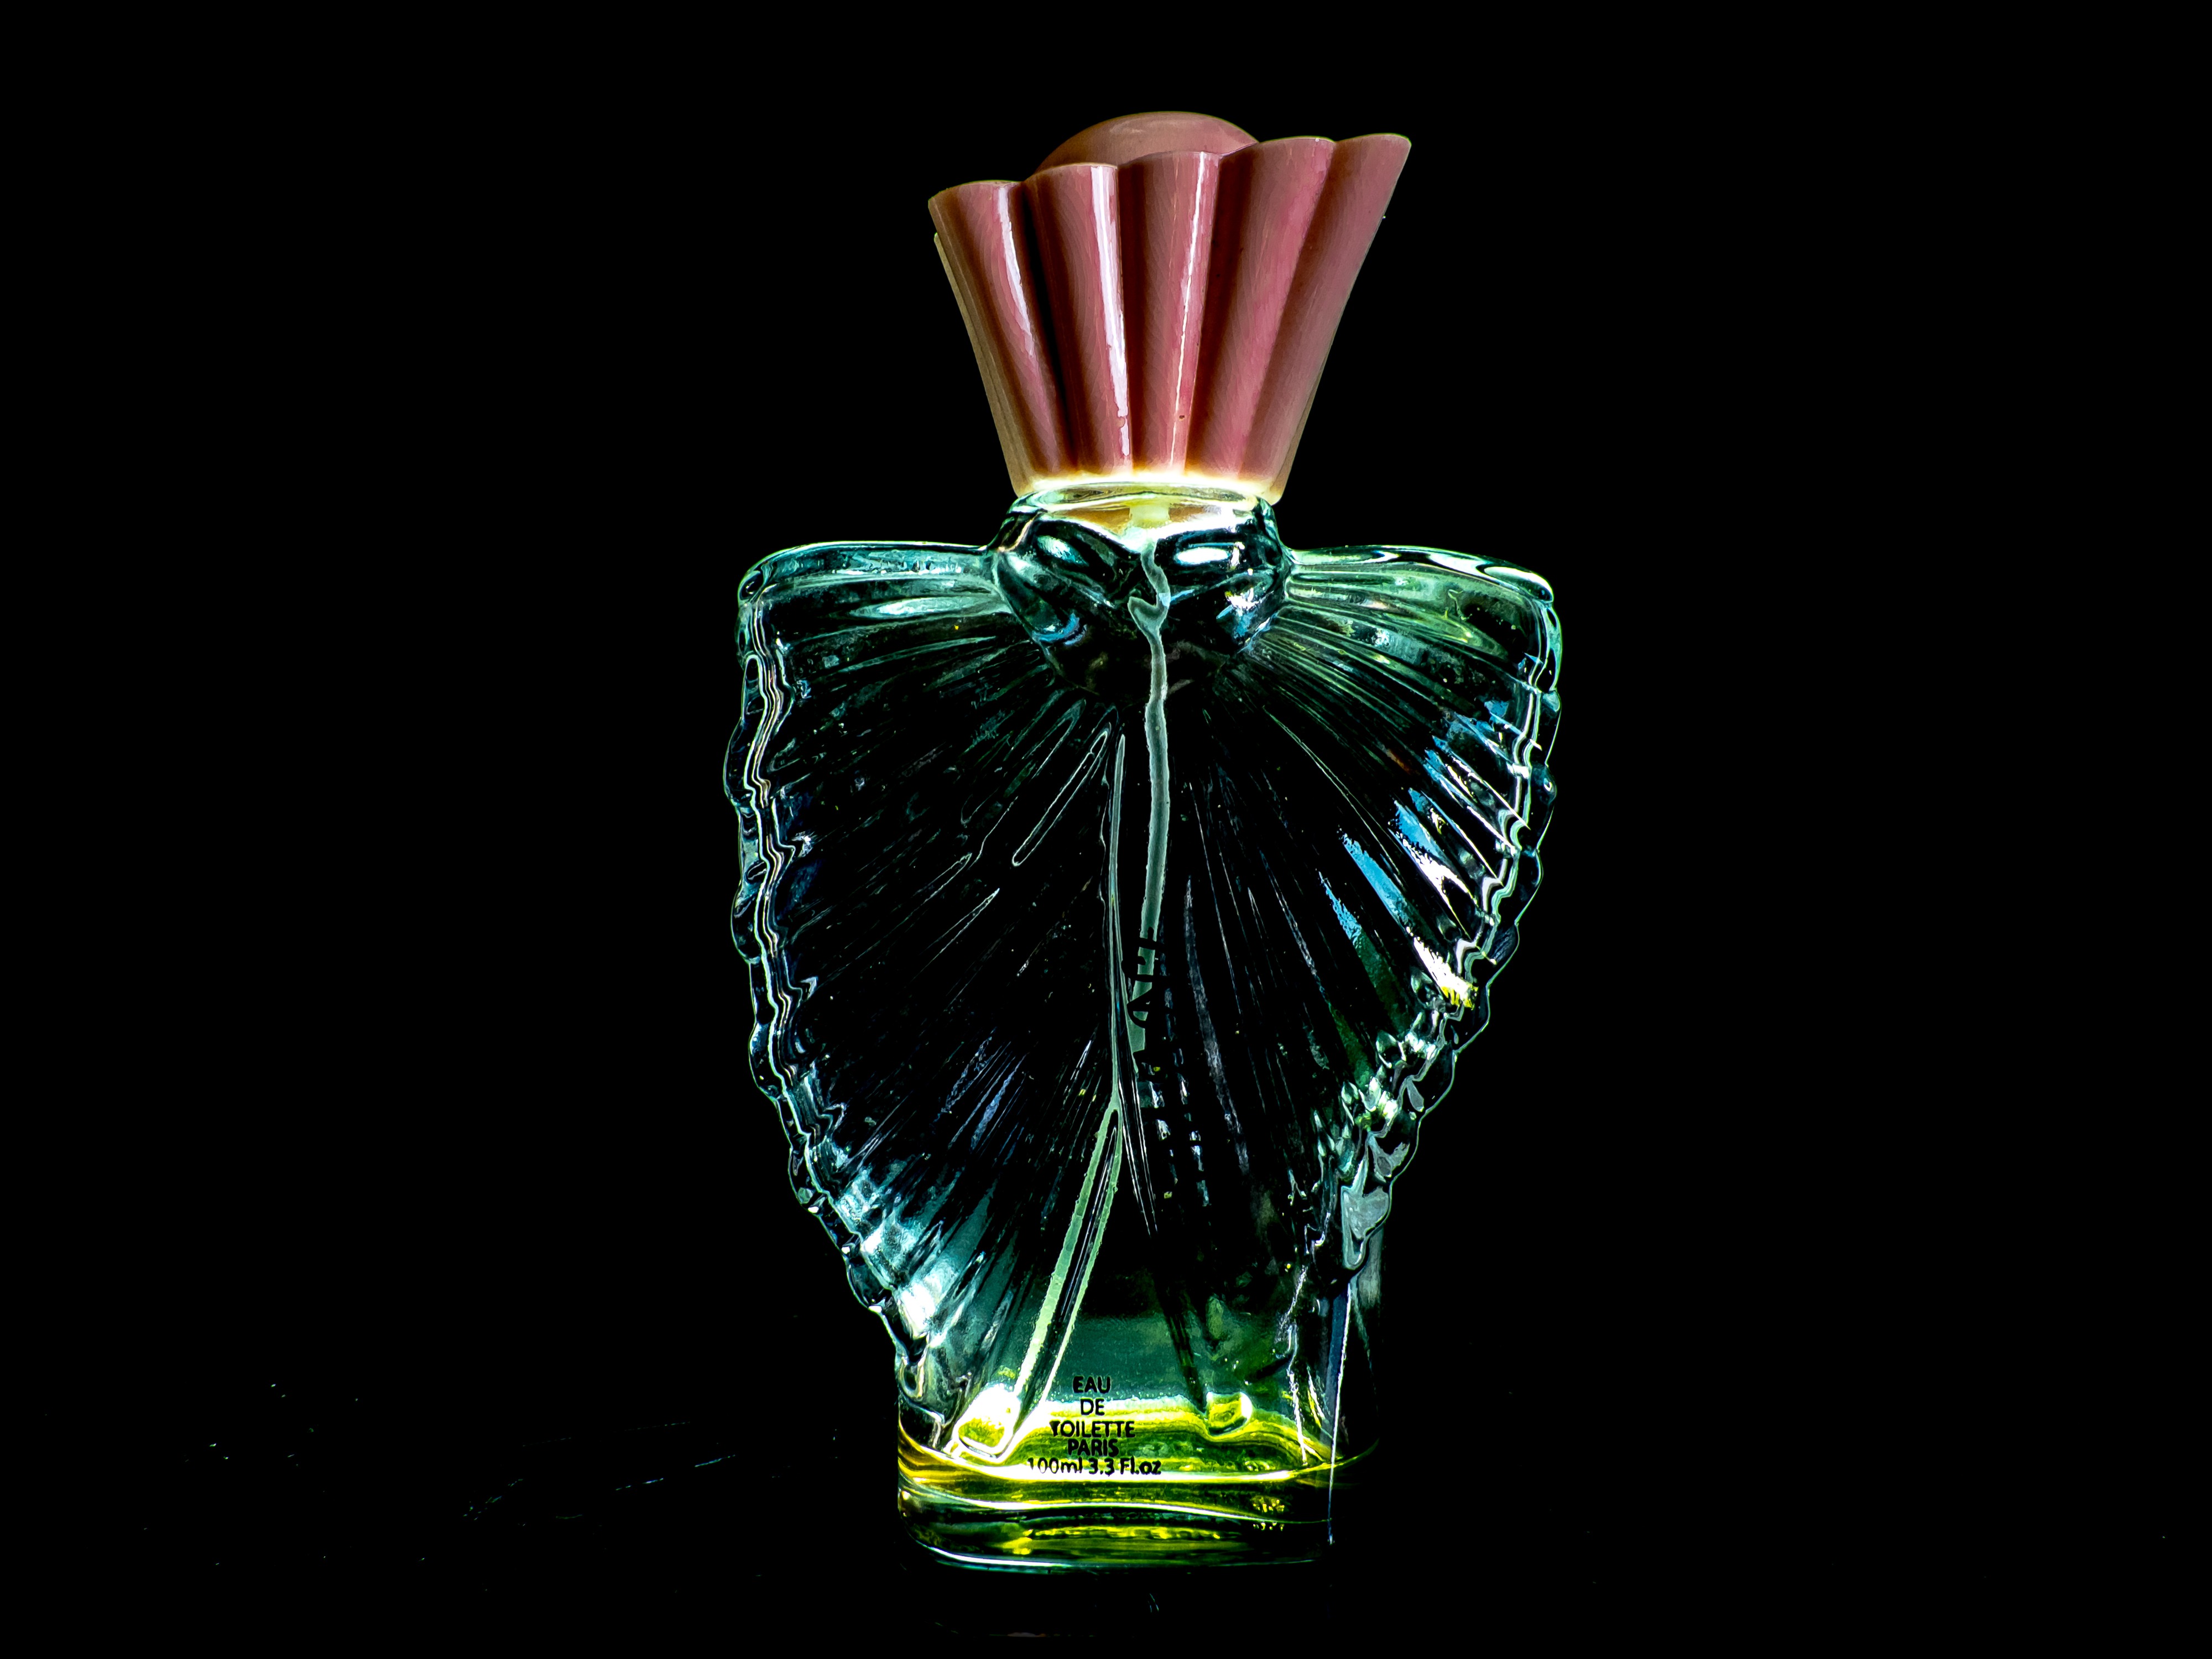
glass, vase, green, bottle, lighting, jewellery, cologne, crystal, liqueur, perfume, emerald, gemstone, fashion accessory, distilled beverage